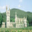
Label: castle